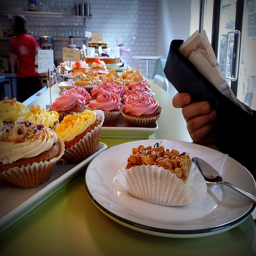
A person at a very long counter filled with tasty looking treats.
a table that has a bunch of cupcakes on it
There are cupcakes on other desserts on the plates.
a close up of a number of trays with cupcakes
Someone is paying for a plate with a pastry while the counter is lined with many other pastries.